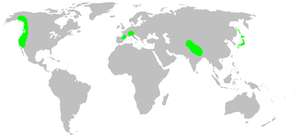
Les Pimoidae sont une famille d'araignées aranéomorphes.